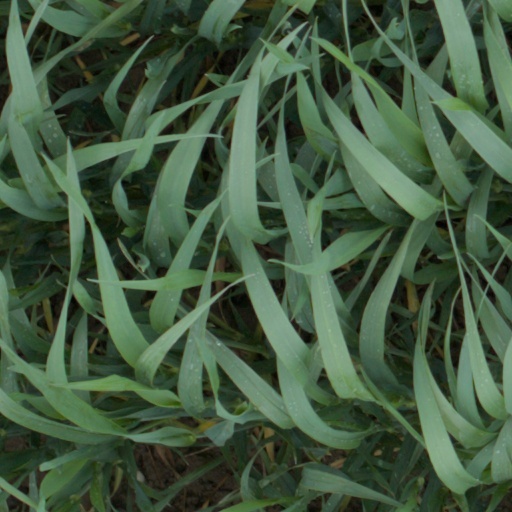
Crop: wheat